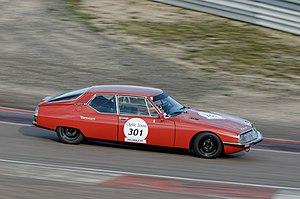
Citroen SM, Tour Auto 2014, étape sur le Circuit de Prenois.
Organisée la première fois en 1992, le Tour Auto est une compétition de voitures historiques créée par l'organisateur d'événementiels automobiles Peter Auto dont le départ est donné à Paris, des Jardins du Trocadéro à l'origine puis du Grand Palais depuis 2012. Cette course annuelle, qui réunit 200 à 240 équipages, traverse la France en cinq jours et elle est ponctuée d'épreuves chronométrées sur circuit et de spéciales sur des portions de route fermées.